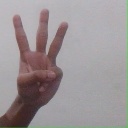
अक्षर: व